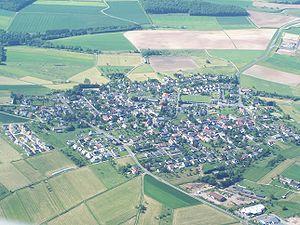
Badem est une municipalité allemande située dans le land de Rhénanie-Palatinat et l'arrondissement d'Eifel-Bitburg-Prüm.